Describe the emotion expressed in this image:  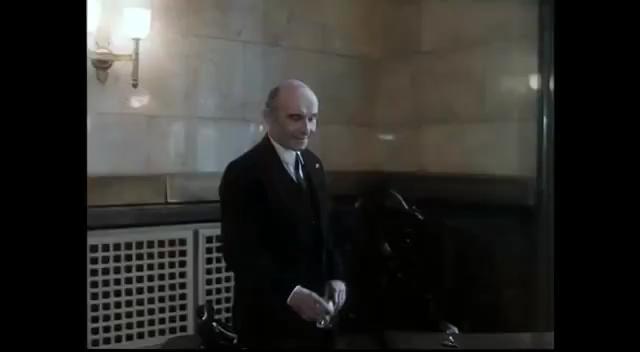
This person displays Suffering, valence and arousal with low intensity.